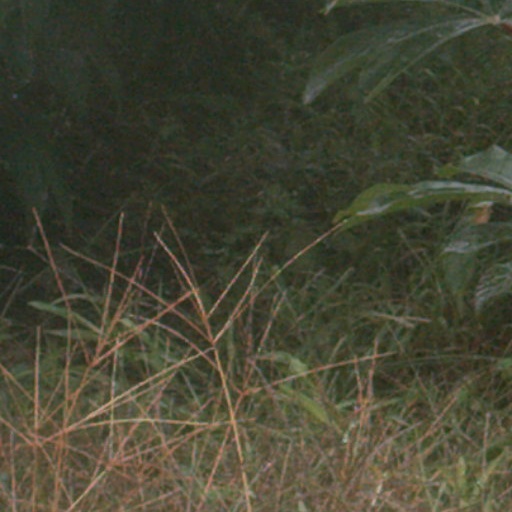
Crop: cassava